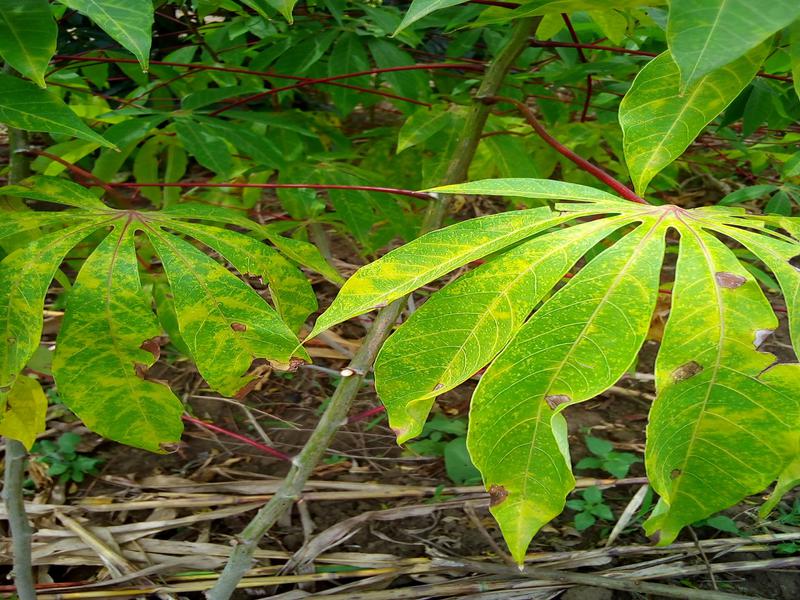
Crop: cassava
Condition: brown_streak_disease